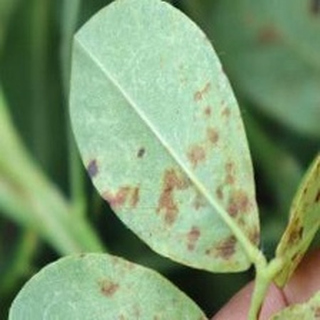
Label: groundnut_rust